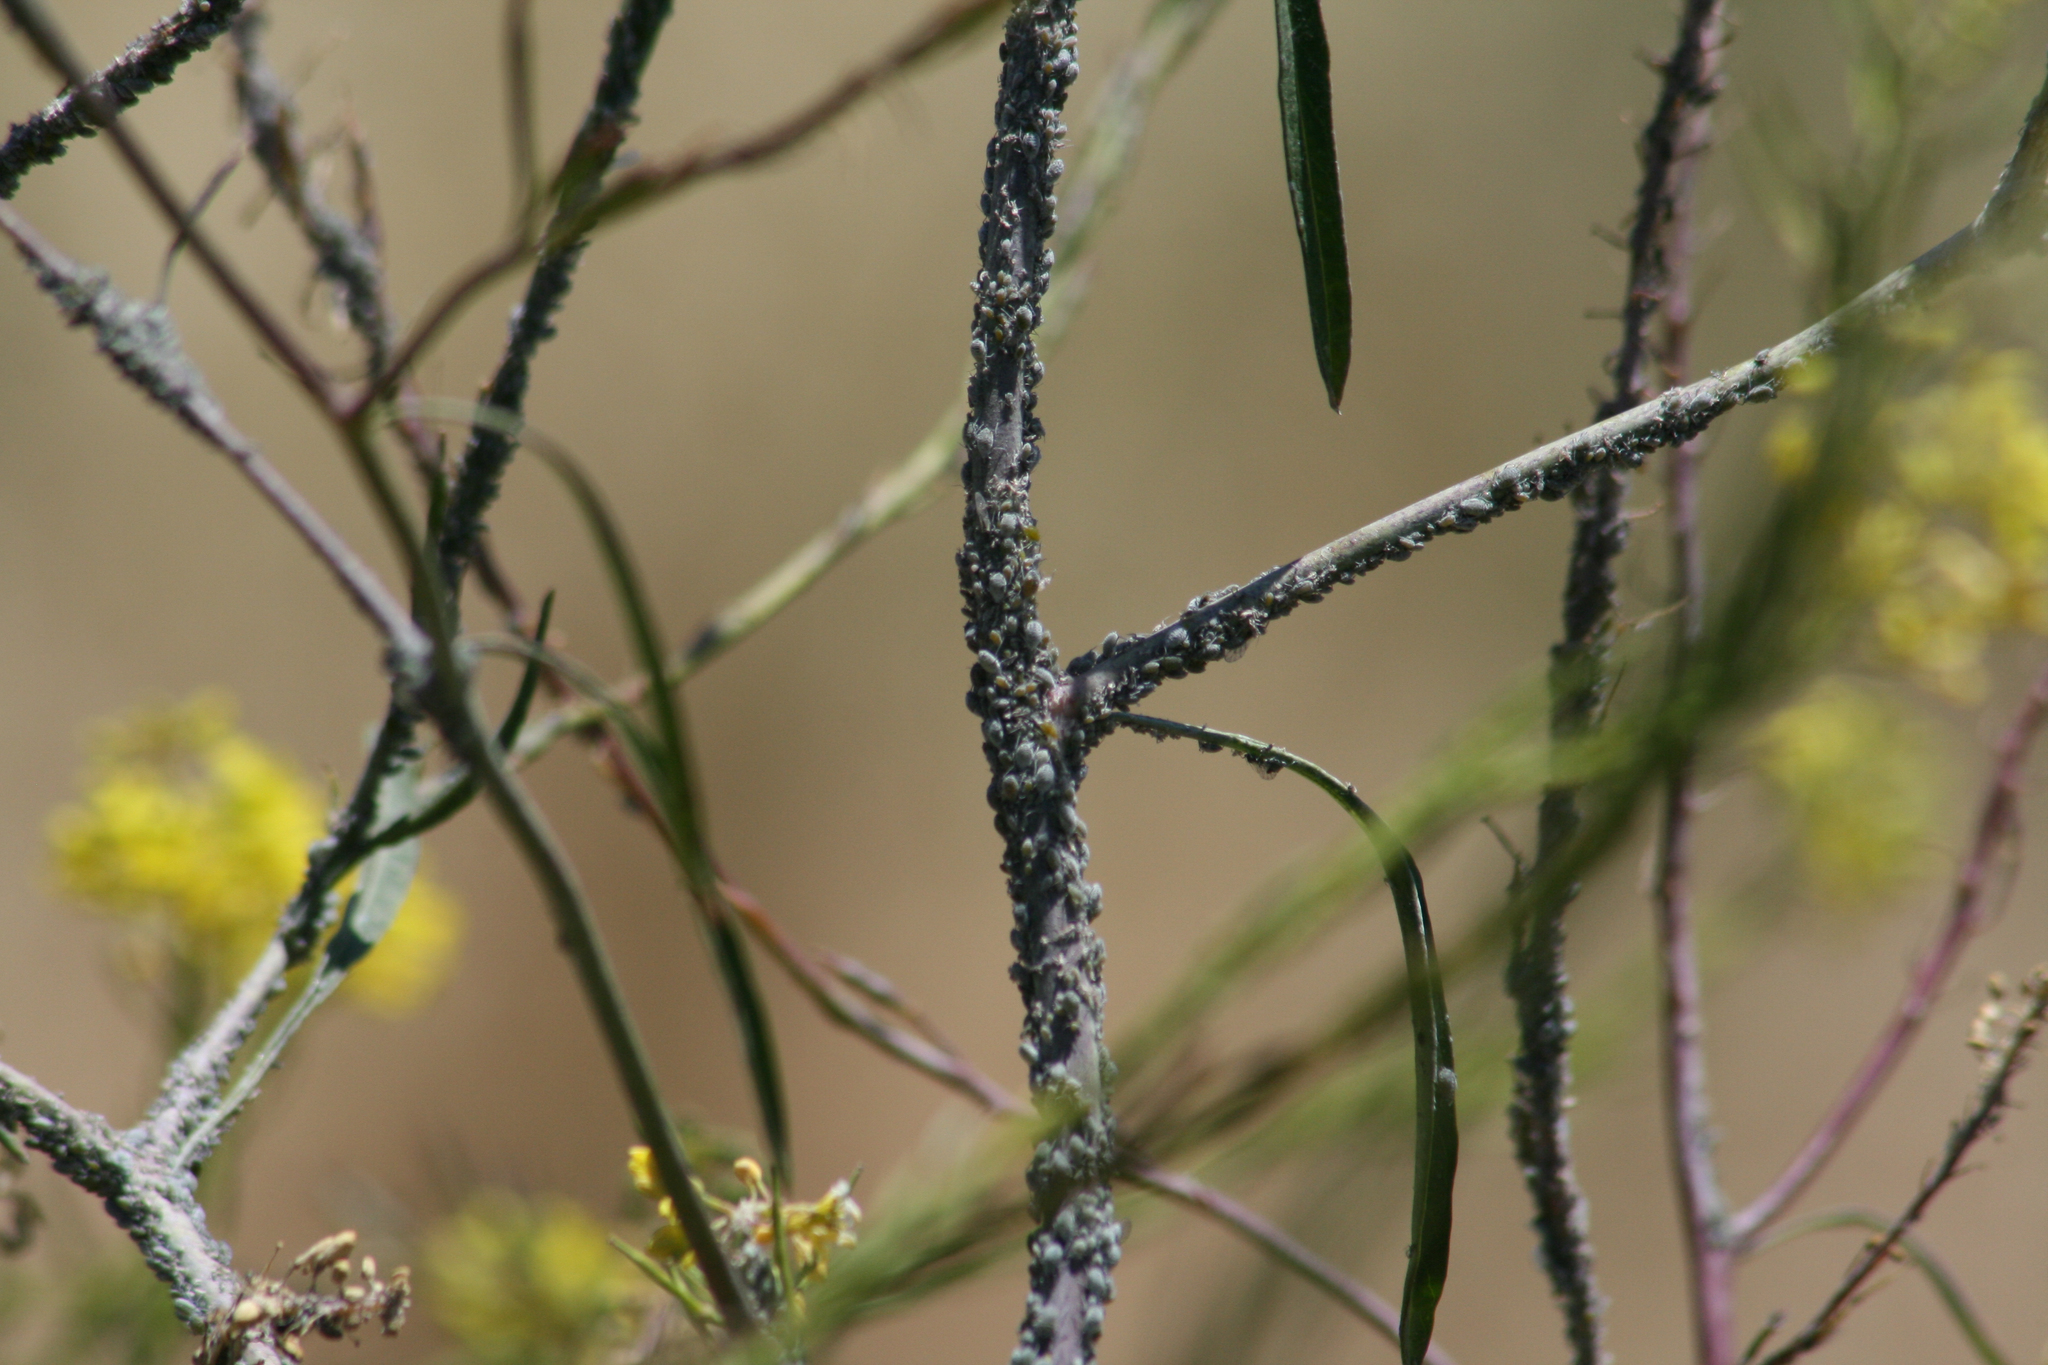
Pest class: cabbage_aphid